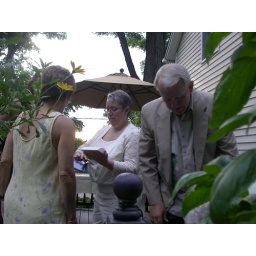
Lynn shows a candle bridge and mold to Jean, while Jim looks over some other pieces